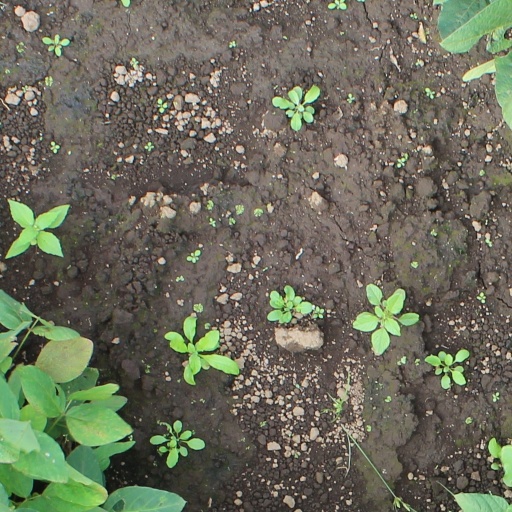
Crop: soybean